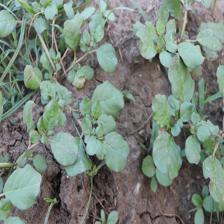
Label: BroadLeafWeed